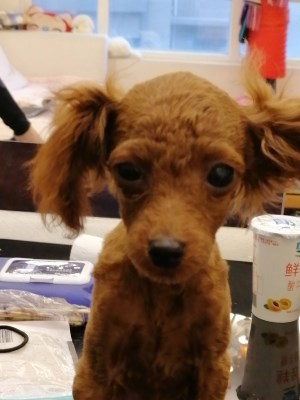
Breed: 7449-n000128-teddy